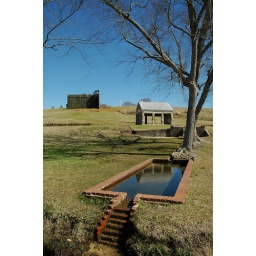
The spring rose from a barrel ground just as the Federal prisoners were praying for water in Andersonville.